Cristiano Lucarelli

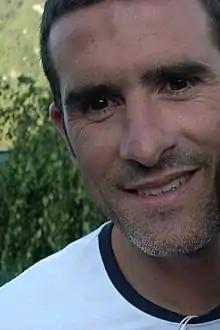
Lucarelli in 2011

Cristiano Lucarelli (born 4 October 1975) is an Italian football manager and a former player who played as a forward.